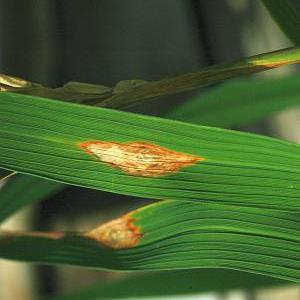
Disease: Blast